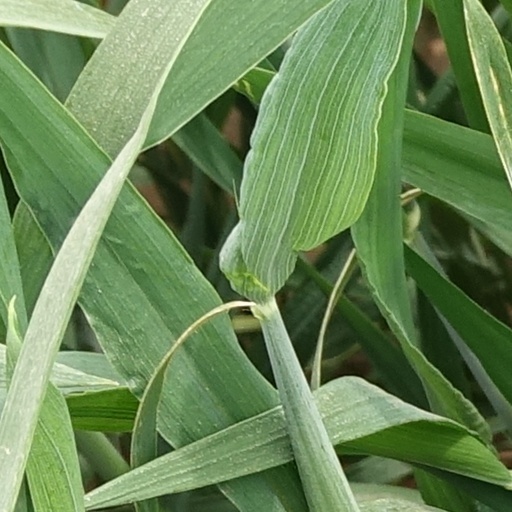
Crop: wheat